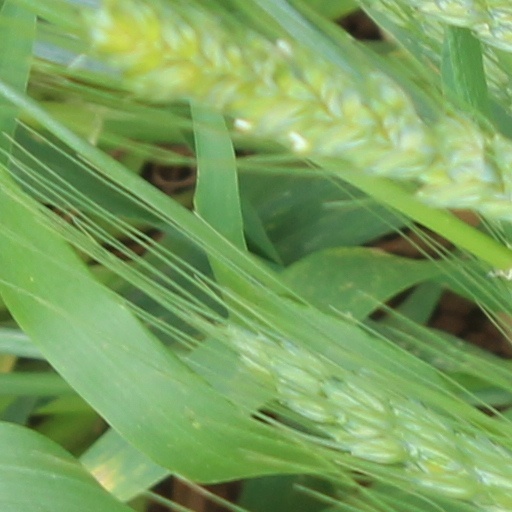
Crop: wheat